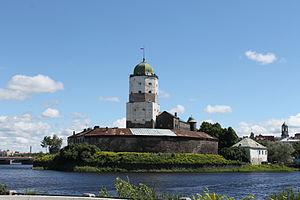
L'architecture de la Finlande a une histoire de plus de 800 ans et, alors que jusqu'à l'époque moderne, l'architecture était fortement influencée par les courants des deux nations voisines de la Finlande, à savoir la Suède et la Russie, dès le début du XIXᵉ siècle, les influences sont venues directement de l'extérieur. Dans un premier temps, lorsque des architectes étrangers itinérants ont commencé à exercer dans le pays, puis lorsque la profession d'architecte finlandais s'y est établie. L'architecture finlandaise a également contribué de manière significative à plusieurs styles internationaux, tels que le Jugendstil, ou Art nouveau, le classicisme nordique et le fonctionnalisme. Plus particulièrement, les travaux de l'architecte moderniste Eliel Saarinen, l'architecte le plus connu du pays, ont eu une influence considérable à l'échelle mondiale. Mais l'architecte moderniste Alvar Aalto, considéré comme l'une des figures majeures de l'histoire mondiale de l'architecture moderne, est encore plus renommé qu'Eliel Saarinen. Dans un article de 1922, intitulé Motifs des âges passés, Aalto discute des influences nationales et internationales en Finlande :